Regine (1935 film)

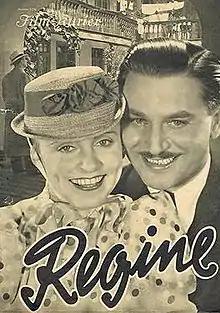

Regine is a 1935 German drama film directed by Erich Waschneck and starring Luise Ullrich, Anton Walbrook and Olga Chekhova. It was shot at the Grunewald Studios in Berlin. The film's sets were designed by Otto Erdmann and Hans Sohnle.